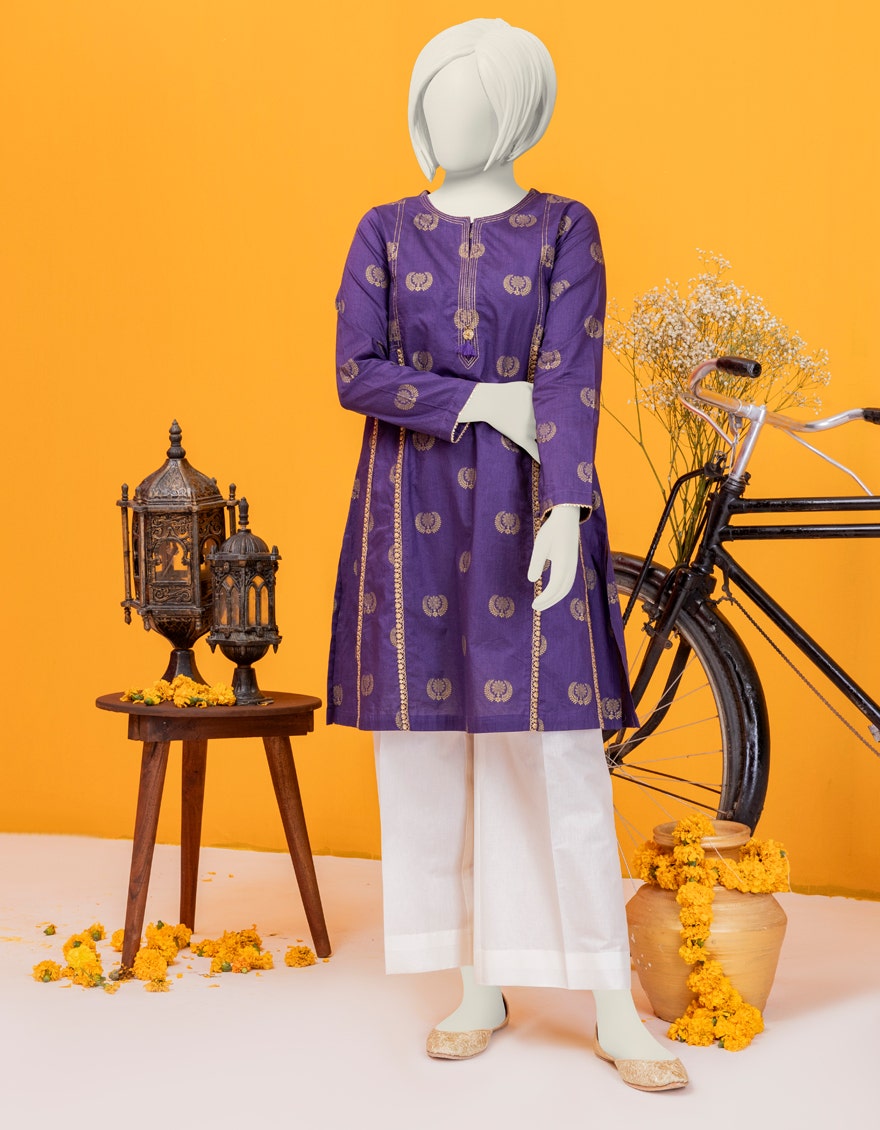
purple kashif embroidered tunic